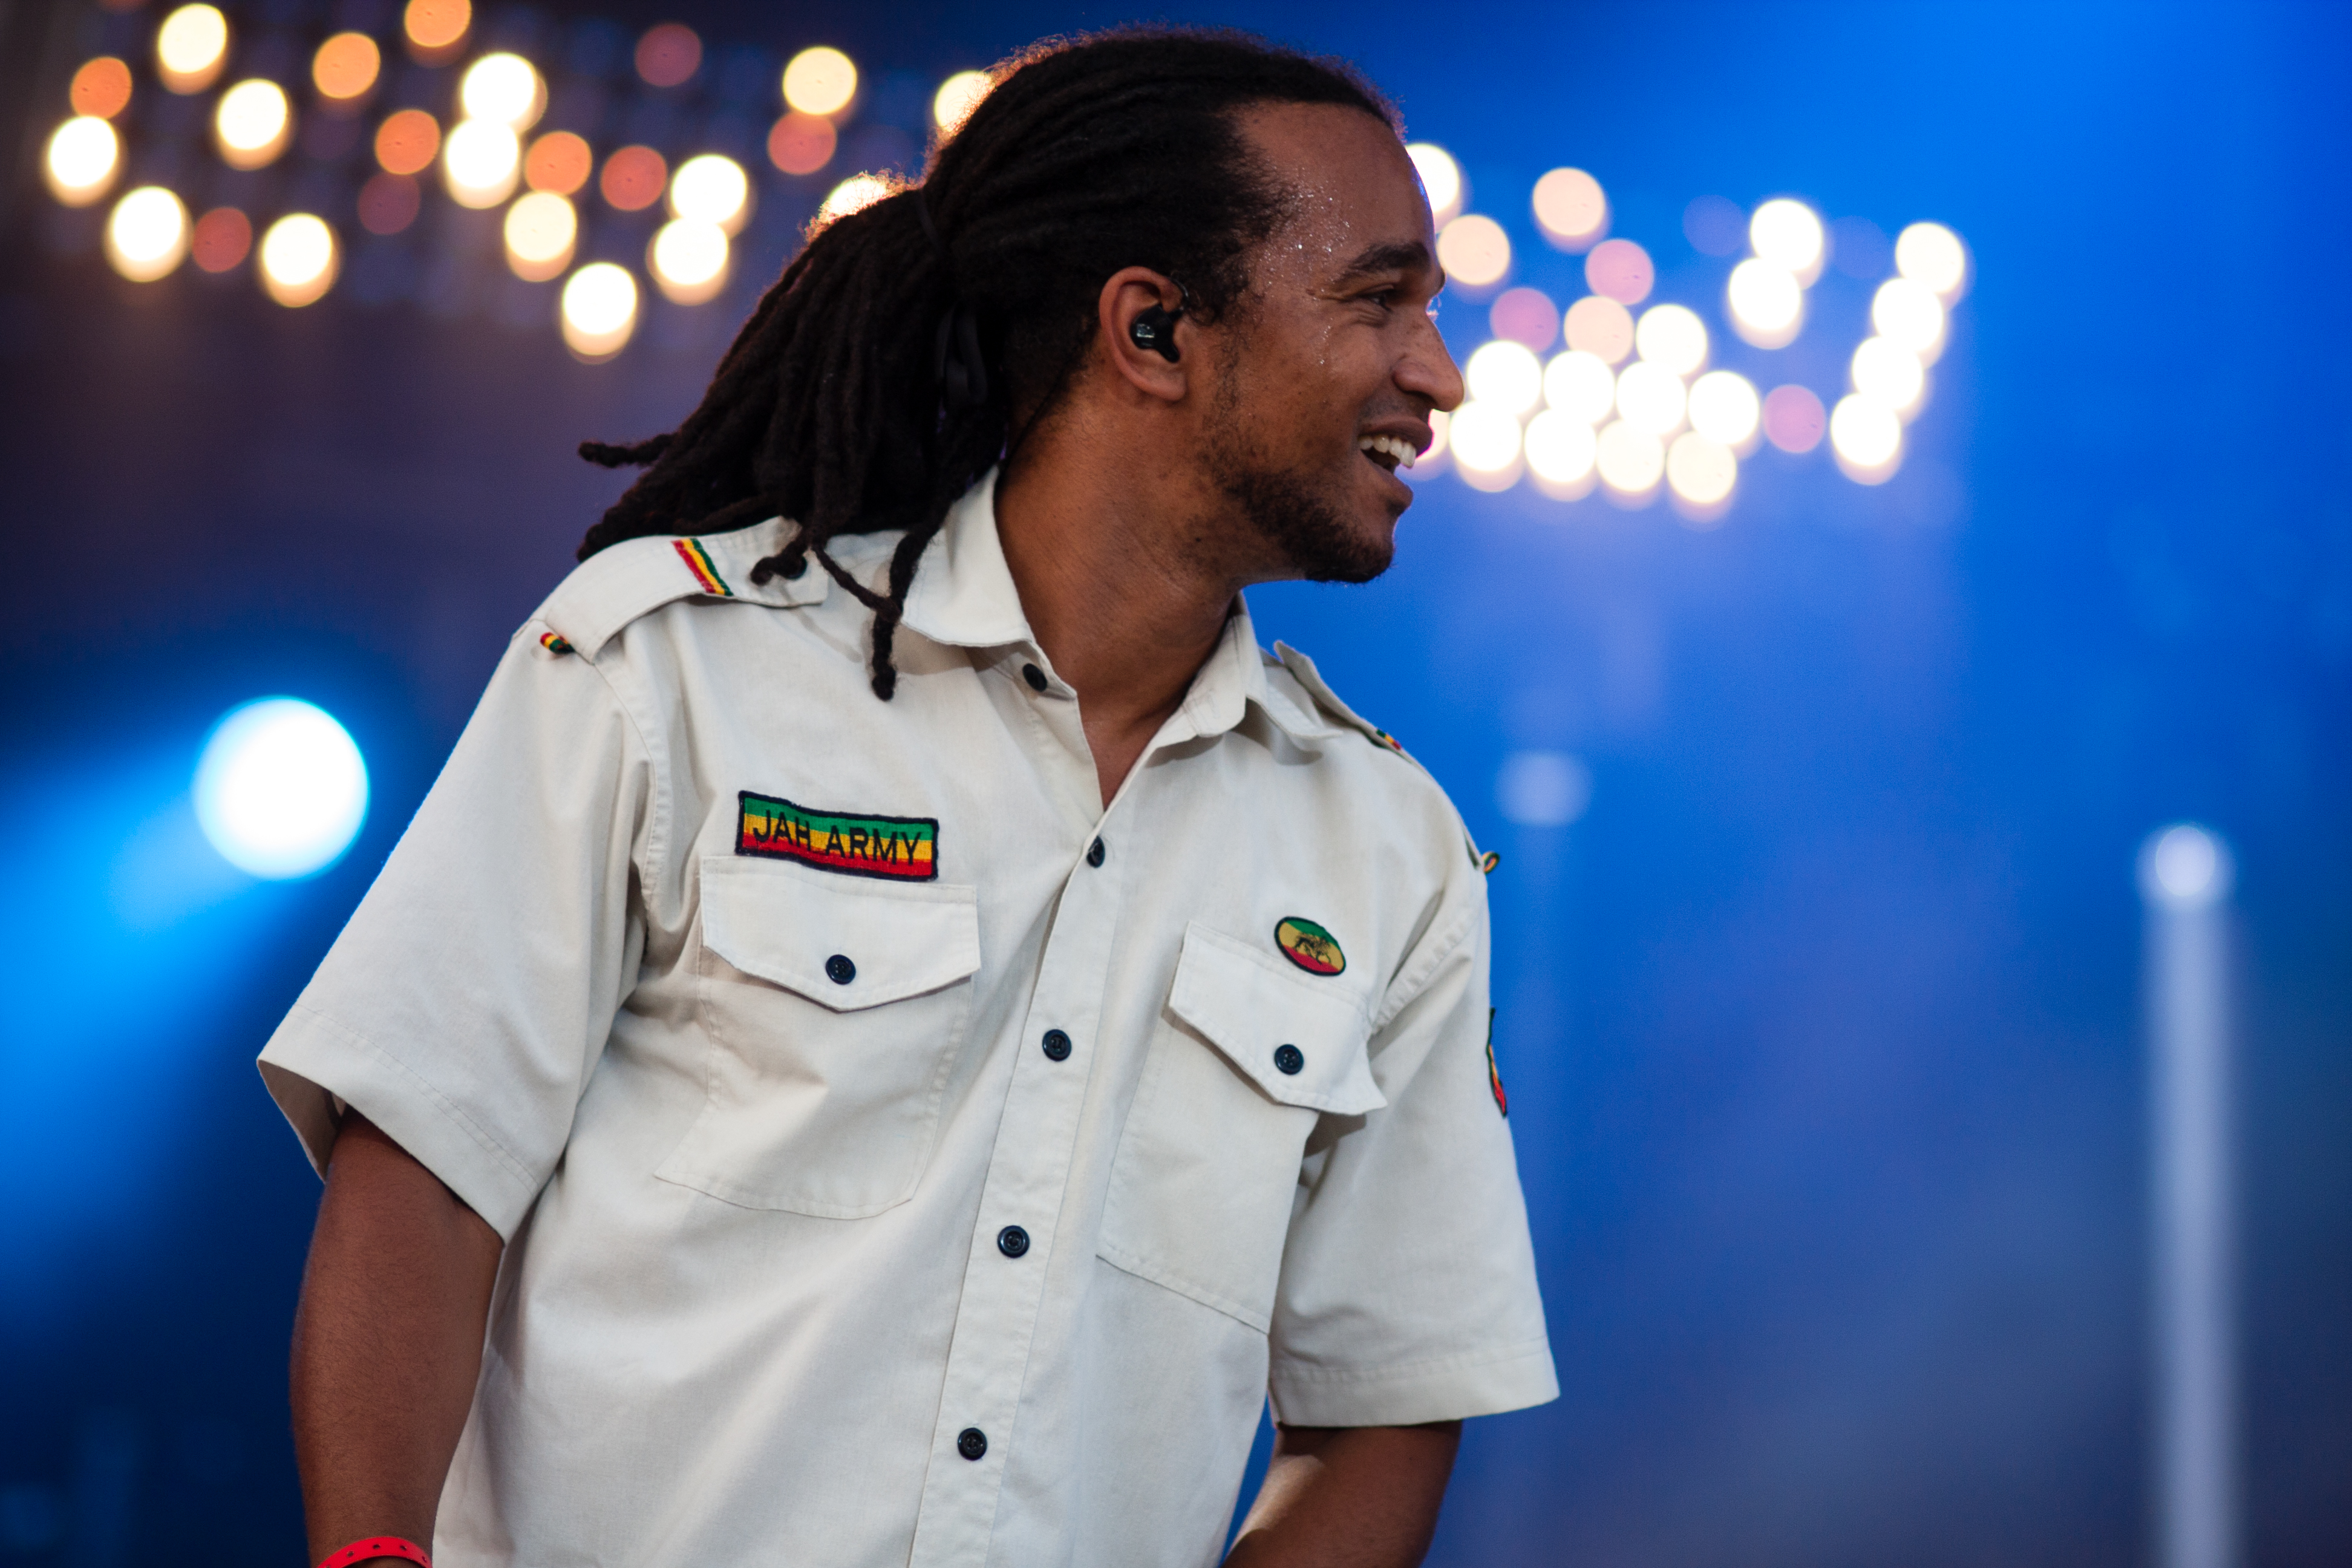
person, concert, live, canon, blue, profession, festival, 40d, gig, 2012, humanit, fetedelhuma, dub, dubinc, inc, singing